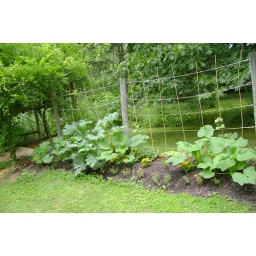
I started this late in June building the bed with compost.